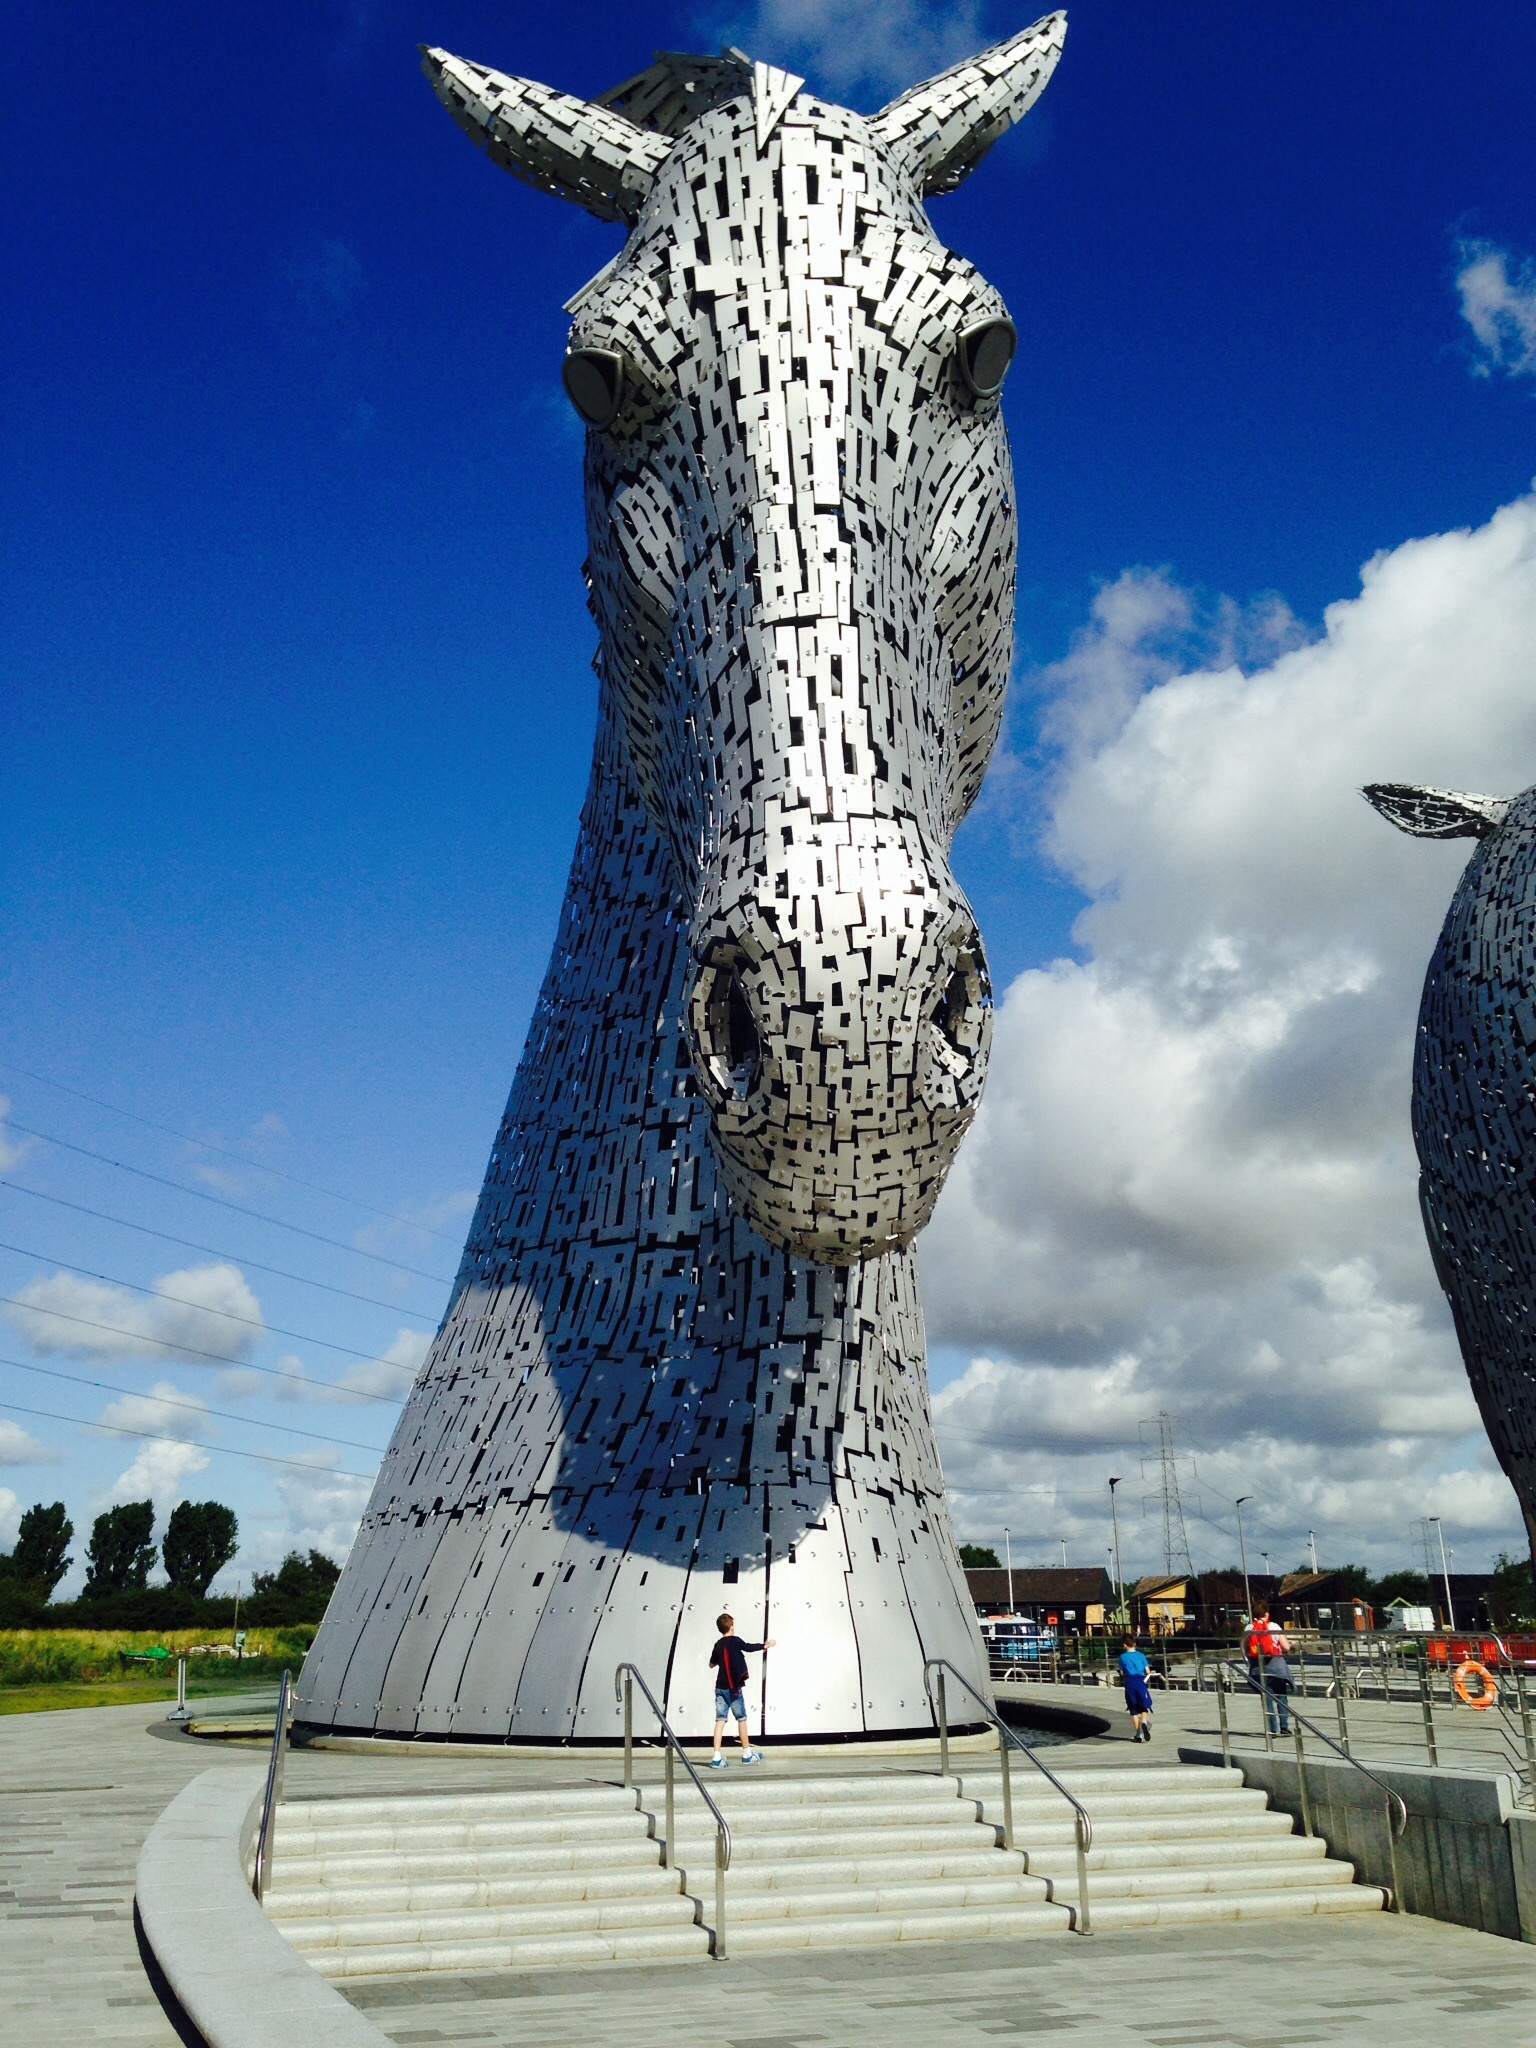
water, structure, sky, canal, steps, monument, statue, tower, horse, metal, landmark, equine, sculpture, art, clouds, silver, scotland, horse head, falkirk, mythical, kelpie